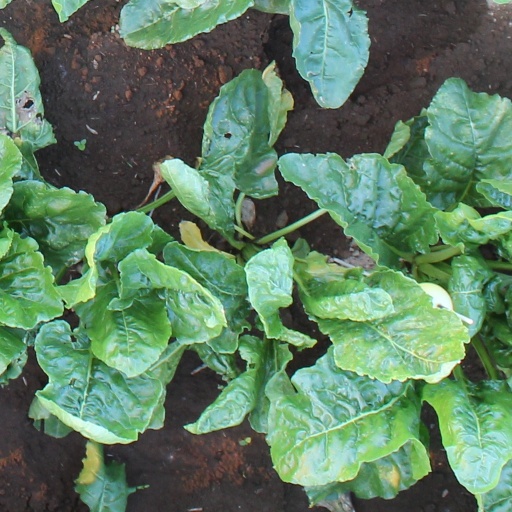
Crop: sugar beet